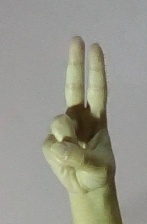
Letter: taa